Scott Robertson (diver)

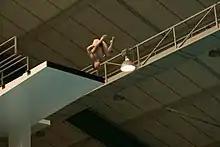
Inward 3 1/2 Tuck - 10m

In 2006 he debuted in his first international senior team at the 2006 Melbourne Commonwealth Games in three events. Scott continued to compete in the 2006 FINA Grand Prix series at the Italian, German, China and American Grand Prix where he placed 2nd behind the Chinese.